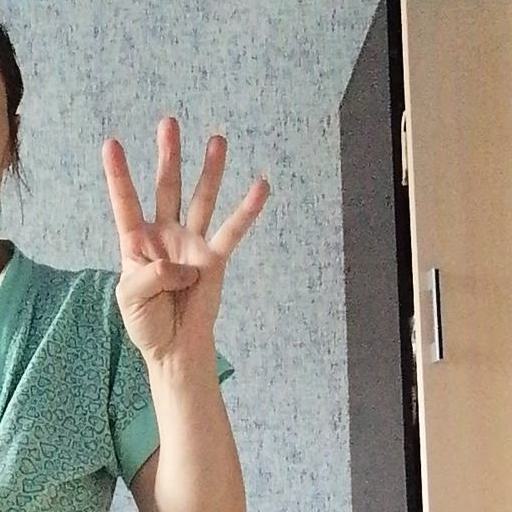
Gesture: four